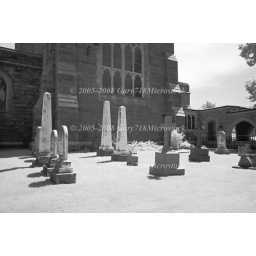
The infrared image of a church ground in a small town New Jersey